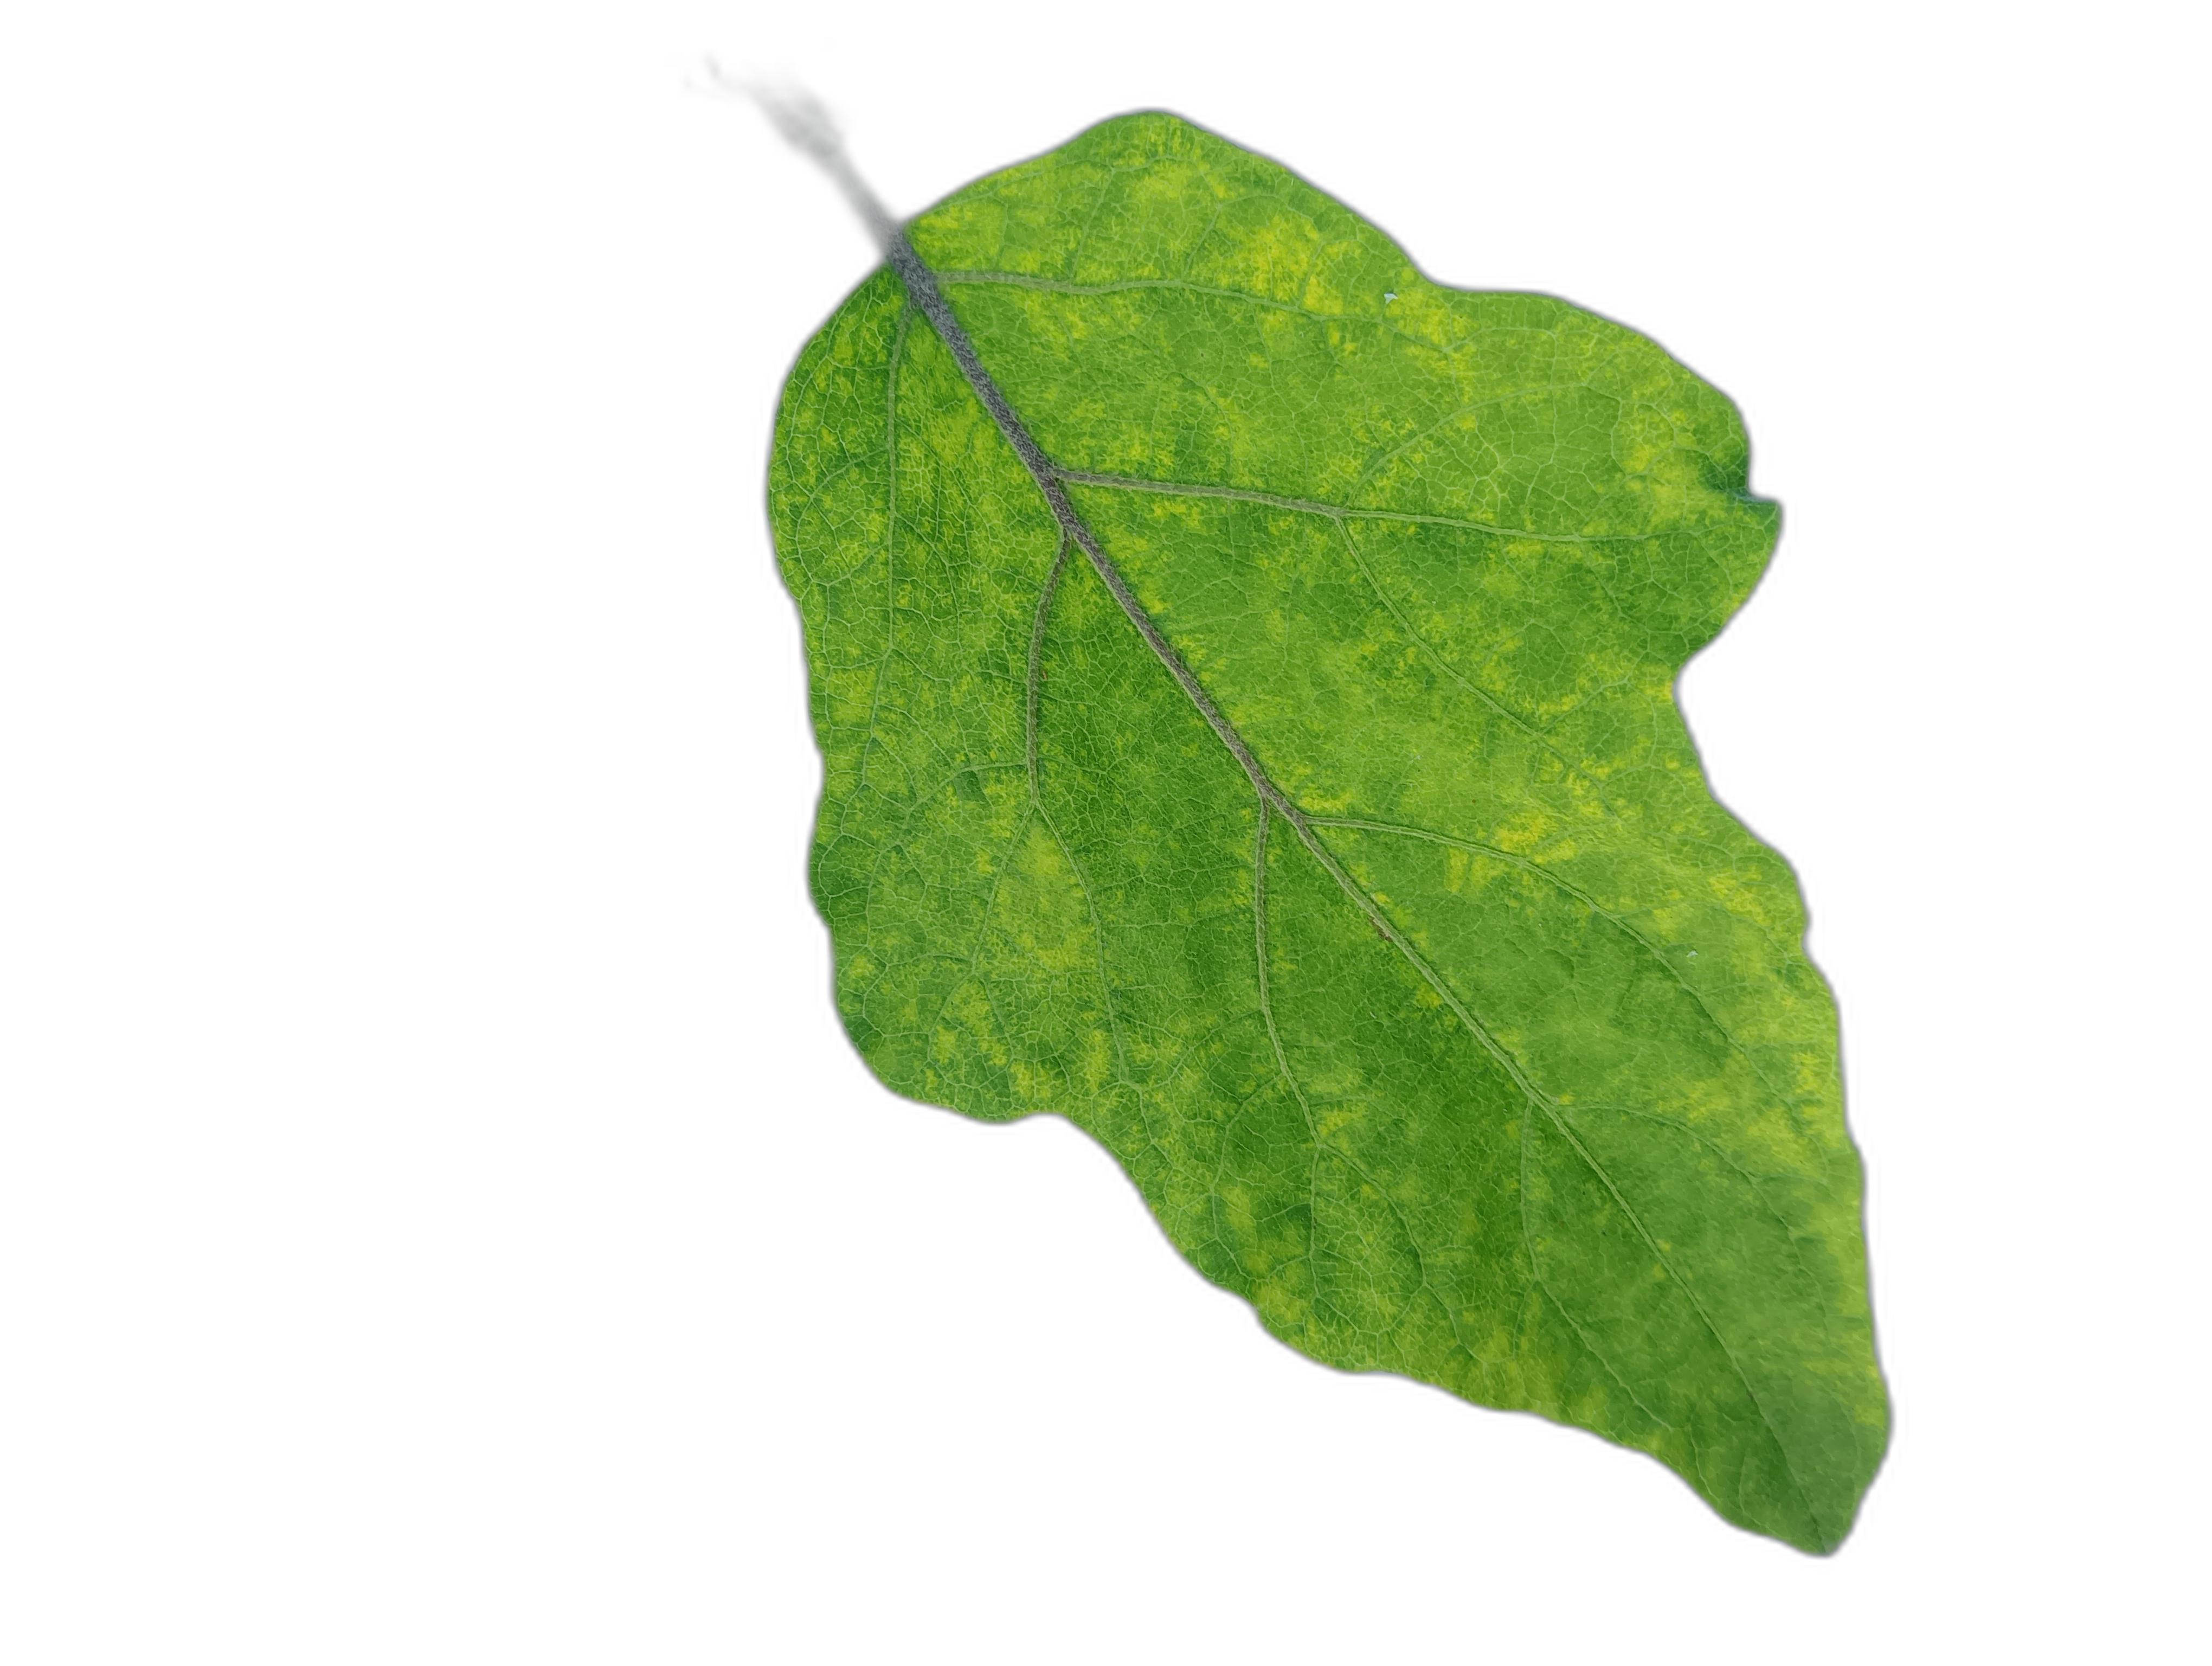
Label: Mosaic Virus Disease